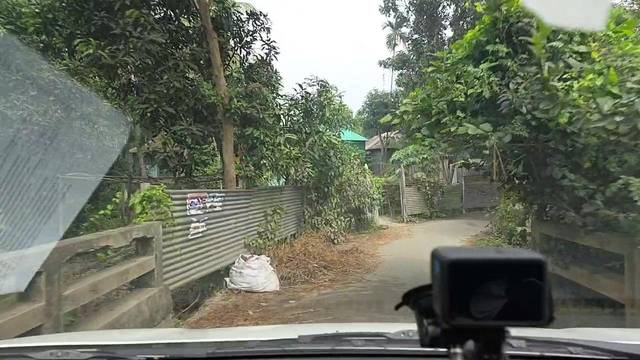
Region: Bangladesh
Coordinates: 24.263, 90.001